John Henry Wood

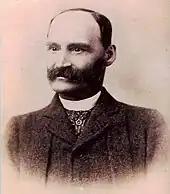

John Henry Wood (14 April 1841 – 28 August 1914) was an English entomologist. He took an interest in the microlepidoptera and flies of Herefordshire. The tortricid moth "Celypha woodiana" was named after him by C. G. Barrett.